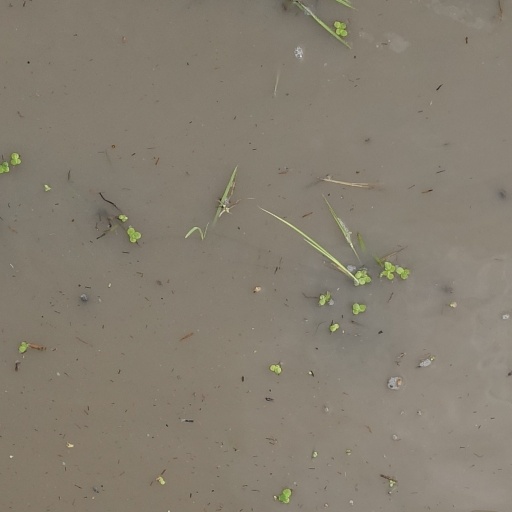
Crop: rice